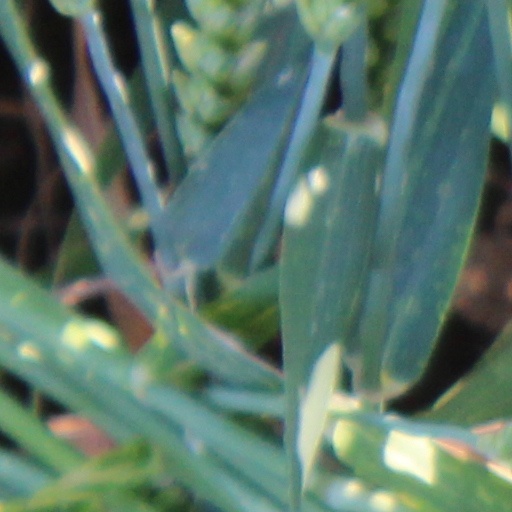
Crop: wheat